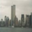
Label: skyscraper